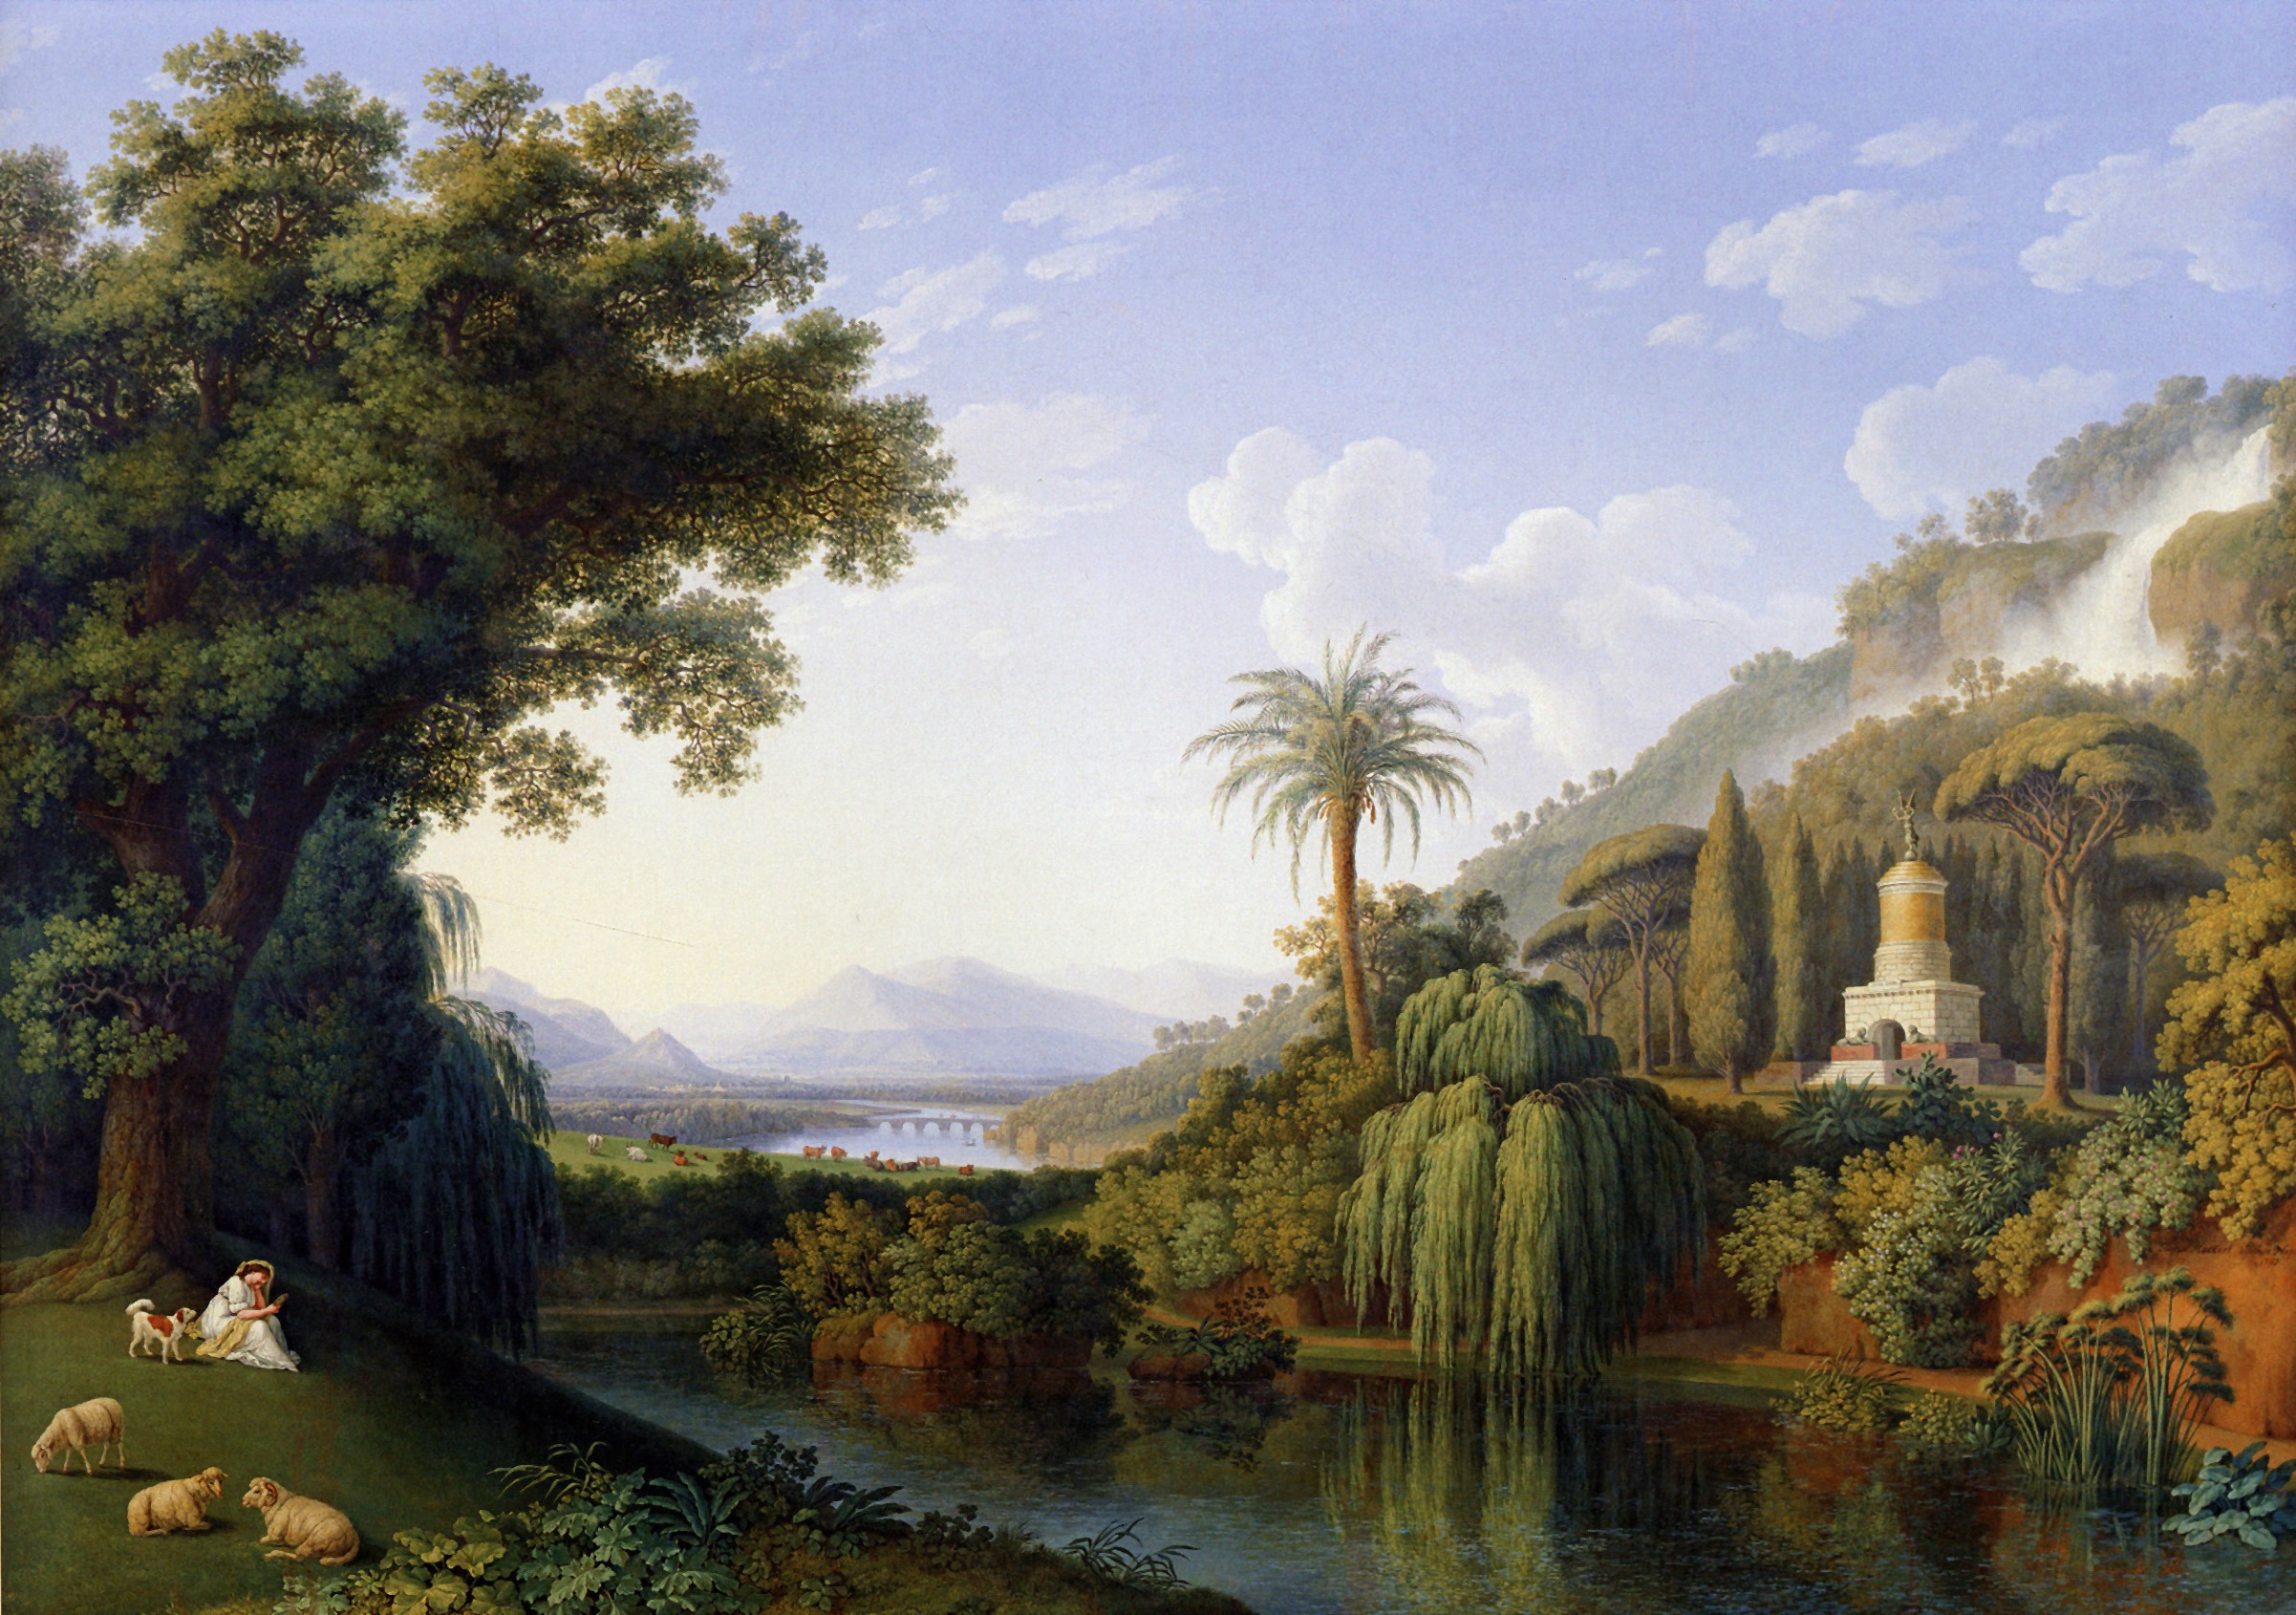
landscape, tree, water, nature, sky, woman, countryside, palm tree, flower, dog, river, country, stream, reflection, scenic, sheep, artistic, terrain, waterway, painting, trees, outside, art, clouds, reflections, fountain, ecosystem, artistry, oil on canvas, jacob hackert